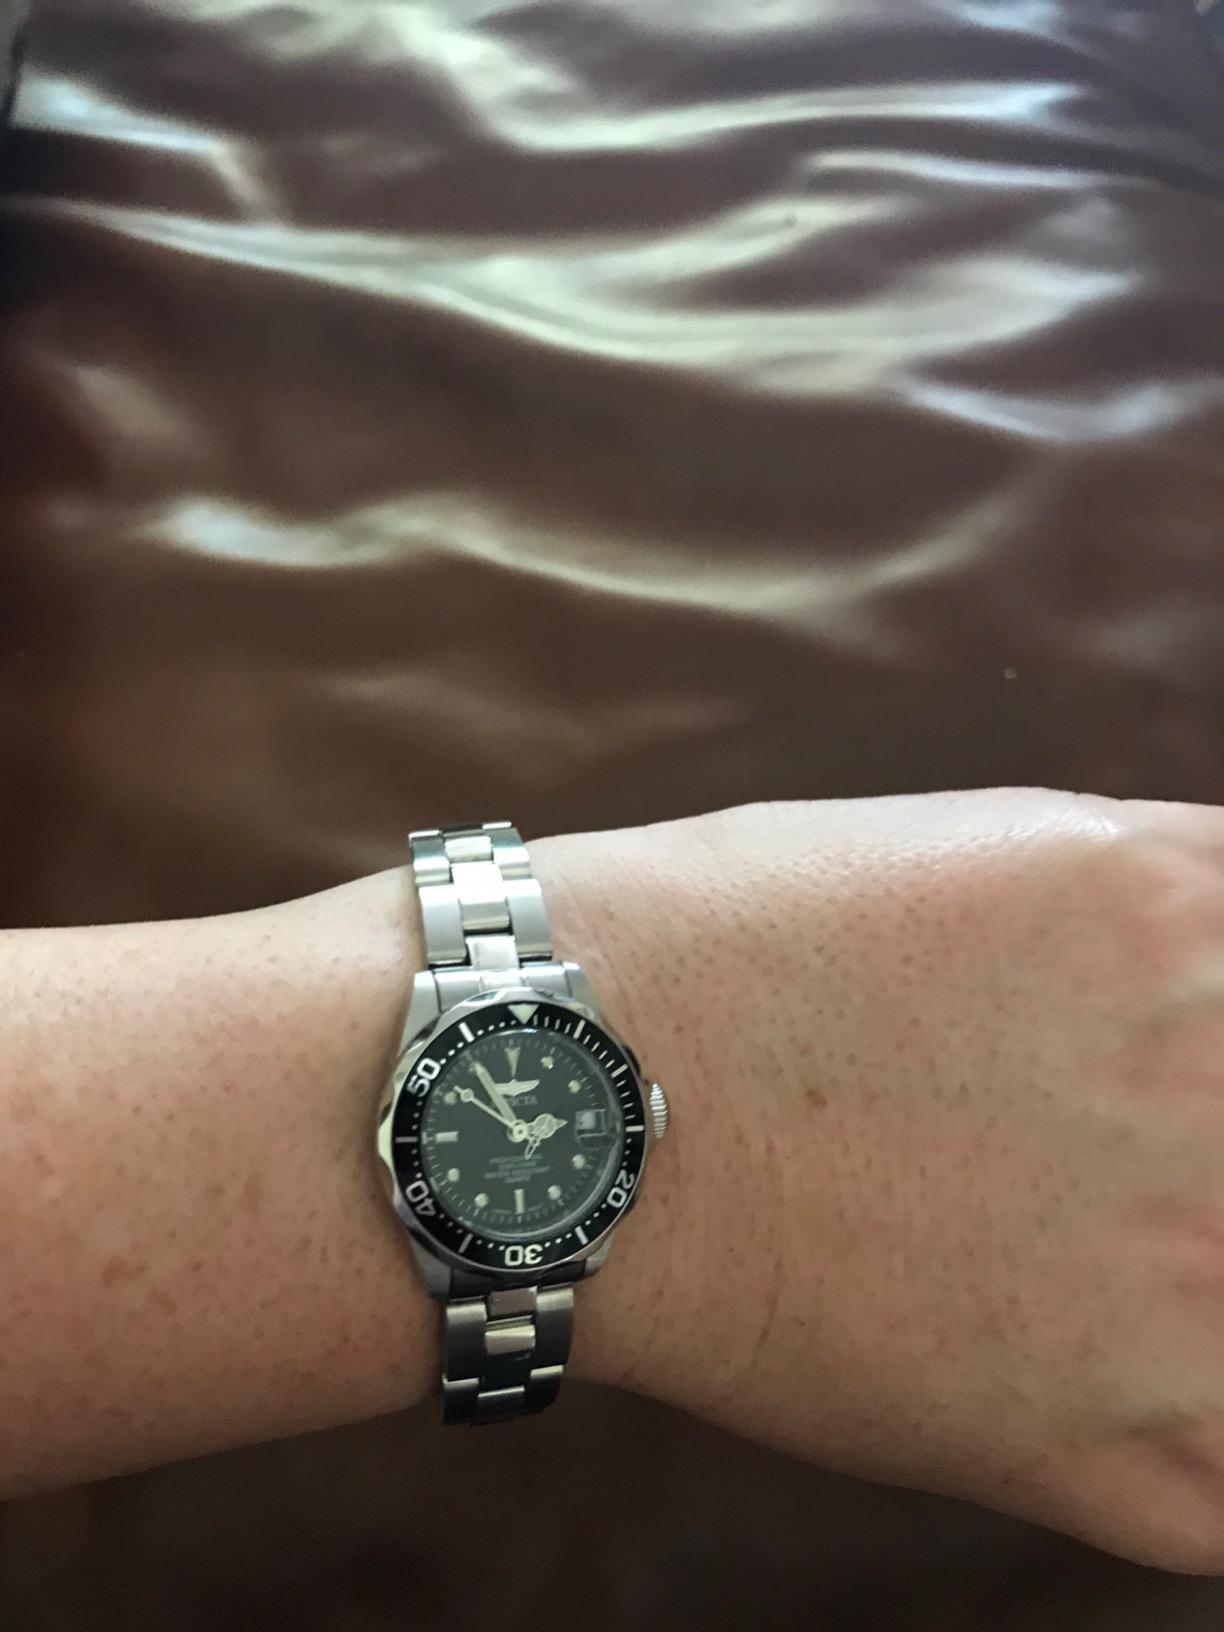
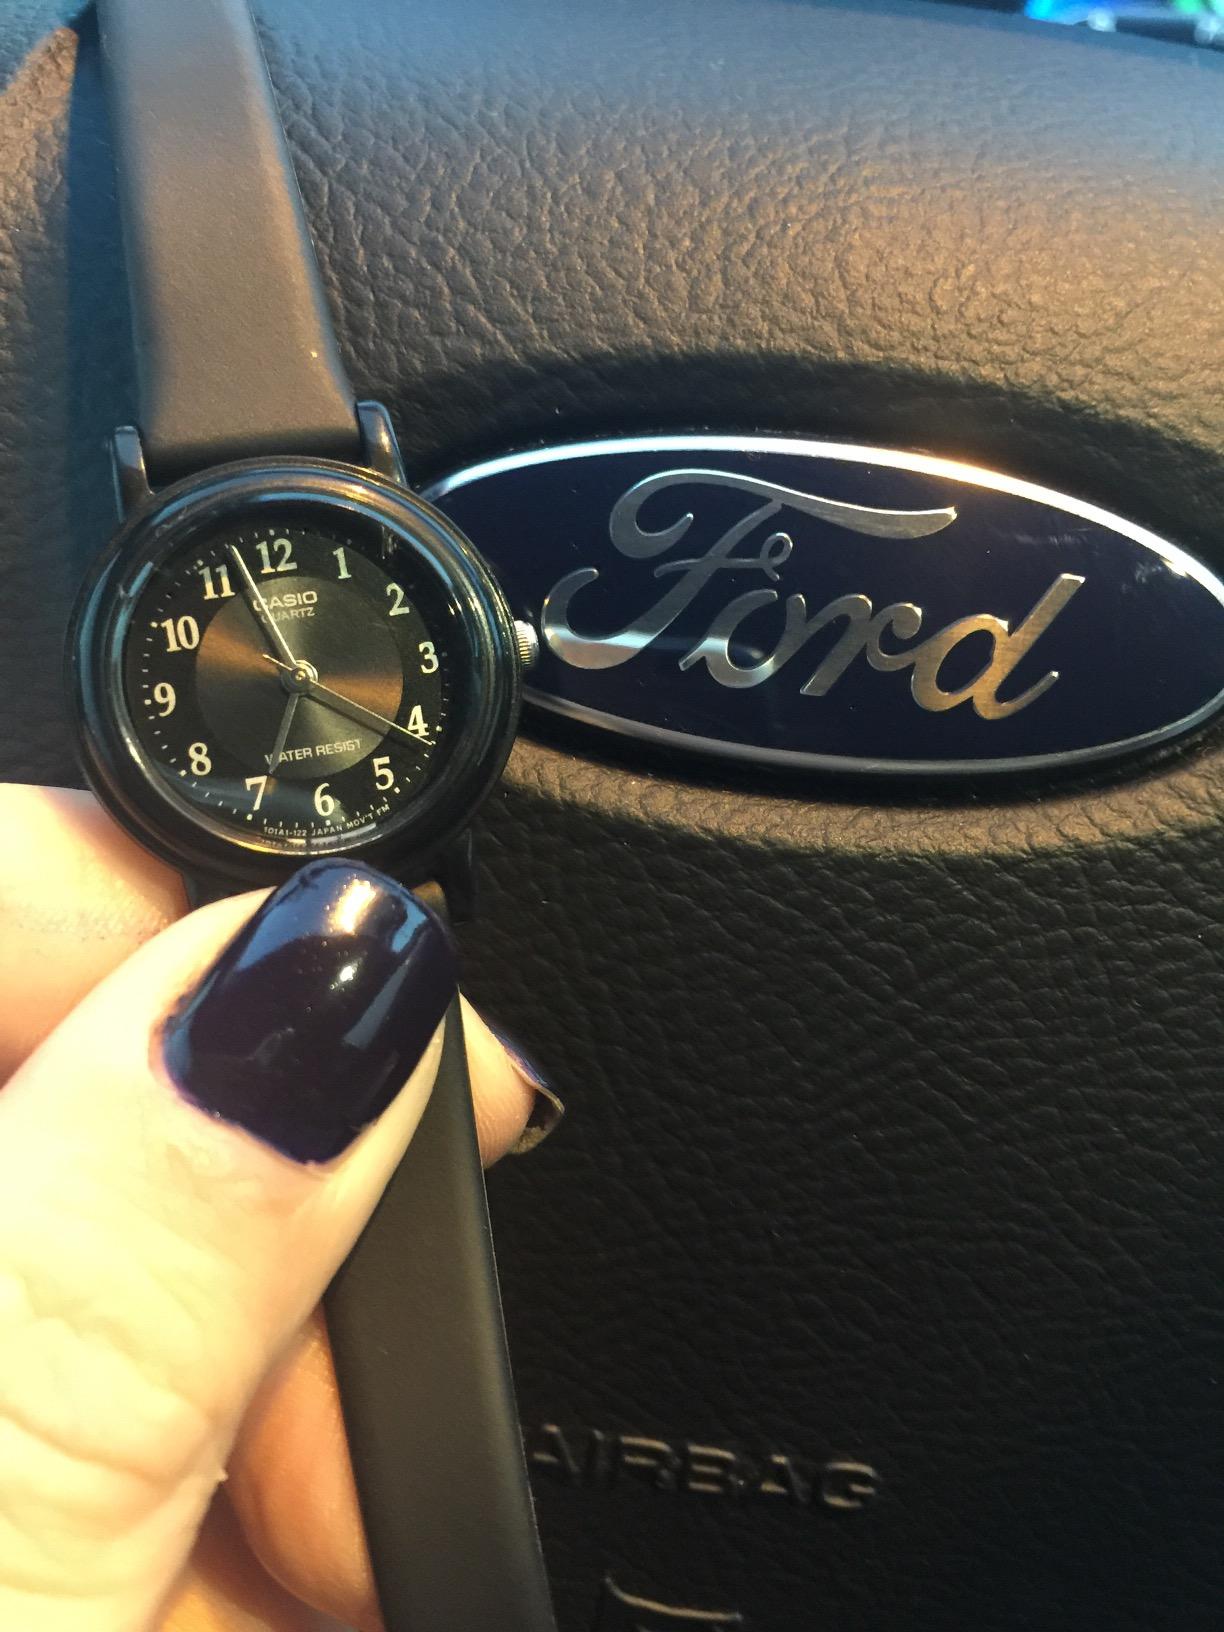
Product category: accessories_watch
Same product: no